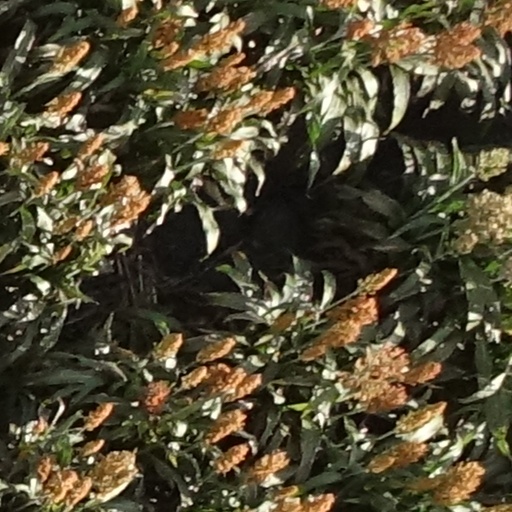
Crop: sorghum